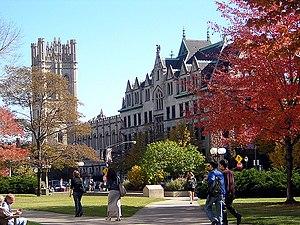
En mathématiques, un groupe est une structure algébrique qui consiste en un ensemble muni d'une unique loi de composition interne. Cette loi vérifie alors certaines propriétés : elle est associative, elle possède un élément neutre et tout élément admet un inverse. Un groupe fini est un groupe dont le nombre d'éléments est fini. La simplicité de la définition cache une structure dont la complexité peut devenir redoutable si l'ordre, c'est-à-dire le nombre d'éléments, du groupe grandit. Une représentation d'un groupe fini est une méthode pour étudier une telle structure. Elle revient à étudier le groupe comme un ensemble de symétries d'un espace euclidien. Par exemple, le groupe des permutations d'un ensemble à trois éléments se représente comme le groupe des applications linéaires du plan laissant globalement invariant un triangle équilatéral dont le centre est l'origine.
L'Illinois est un État du Midwest des États-Unis. Sa capitale est Springfield, mais la plus grande ville est Chicago, troisième agglomération des États-Unis, qui concentre à elle seule plus du cinquième de la population totale de l'État. Il comporte 102 comtés. Avec 12 830 632 habitants en 2010 sur une superficie de 149 998 km², il est le 6ᵉ du pays par sa population et le 25ᵉ par sa taille. Bordé au nord-est par le lac Michigan, ses États voisins sont le Wisconsin au nord, l'Iowa et le Missouri à l'ouest, le Kentucky au sud et l'Indiana à l'est. Au cœur de la région des Grands Lacs, l'Illinois est un hub de transports : le port de Chicago est relié à l'Océan Atlantique par la voie maritime du Saint-Laurent, et au Mississippi par la rivière Illinois. L'aéroport international O'Hare de Chicago est en outre l'un des plus fréquentés au monde.
Milton Friedman est un économiste américain né le 31 juillet 1912 à Brooklyn et mort le 16 novembre 2006 à San Francisco, considéré comme l'un des économistes les plus influents du XXᵉ siècle. Il obtient le prix dit Nobel d'économie en 1976 pour ses travaux sur « l'analyse de la consommation, l'histoire monétaire et la démonstration de la complexité des politiques de stabilisation », il a été un ardent défenseur du libéralisme. Il a travaillé sur des domaines de recherche aussi bien théorique qu'appliquée, il fut à l'origine du courant monétariste ainsi que le fondateur de l'École de Chicago. Il est également un commentateur politique et essayiste à succès.
Chicago /ʃi.ka.ɡo/ est la troisième ville des États-Unis par sa population et est située dans le Nord-Est de l'État de l'Illinois. C'est la plus grande ville de la région du Midwest, dont elle forme le principal centre économique et culturel. Chicago se trouve sur la rive sud-ouest du lac Michigan, un des cinq Grands Lacs d'Amérique du Nord. Les rivières Chicago et Calumet traversent la ville.
L'histoire de Chicago commence en 1833 avec la fondation officielle de la ville qui tient une place importante dans l'histoire industrielle et culturelle des États-Unis. Chicago est devenue la plus grande ville de l’État de l'Illinois, le centre névralgique de la région du Midwest, et la troisième métropole des États-Unis, après New York et Los Angeles. Elle constitue le centre économique et culturel de la région des Grands Lacs et du Midwest. La commune compte 2 722 389 habitants d'après le dernier recensement de l’année 2016, alors que la région métropolitaine communément appelée « Chicagoland » concentre 9 526 434 habitants.